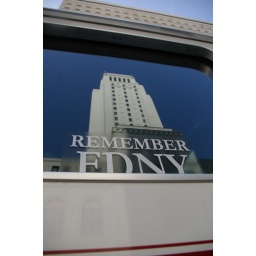
Los Angeles City Hall reflects in the window of an out of town fire truck with &amp;quot;Remember FDNY&amp;quot;